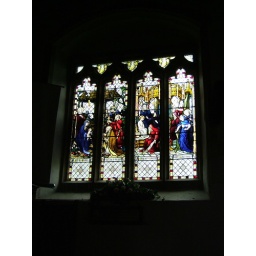
Window in the south wall showing images from Jesus childhood - the stable on the left, and the boy Jesus in the temple on the right.